Bertram Ross

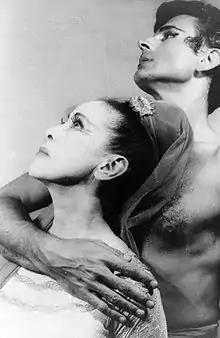
Bertram Ross with Martha Graham

Bertram Ross (November 14, 1920 – April 20, 2003) was an American dancer best known for his work with the Martha Graham Dance Company, with which he performed for two decades. He was Martha Graham’s longtime dance partner and the originator of male roles in most of her major ballets from the 1950s and 1960s, including Adam in Embattled Garden, and both Agamemnon and Orestes in Clytemnestra. After leaving Graham's company, Ross taught, choreographed and formed his own dance company. In later life, he toured in a cabaret duo with his real life partner, the composer and pianist John Wallowitch.